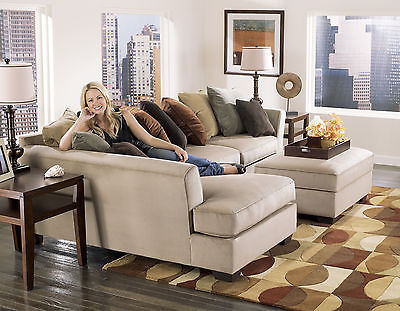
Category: sofa